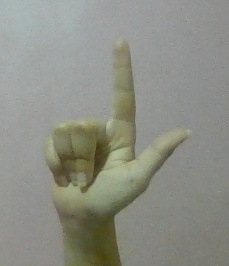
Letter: laam